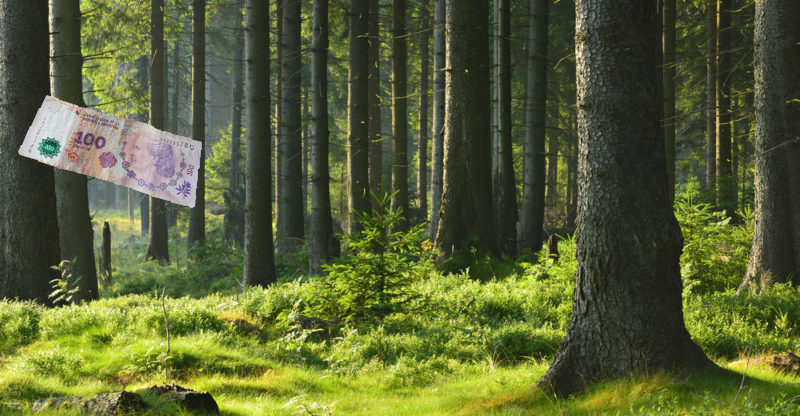
Denominación: 100